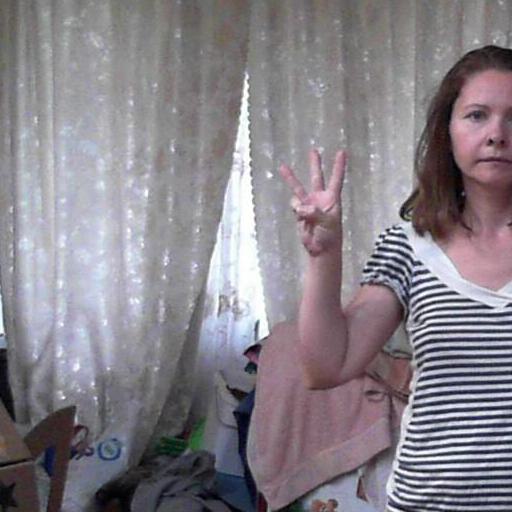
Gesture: three